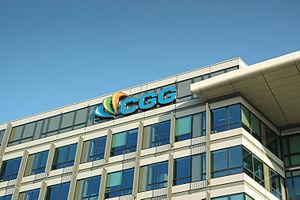
Bâtiment CGG situé 27 avenue Carnot à Massy (Essonne) en France
CGG, anciennement Compagnie Générale de Géophysique-Veritas, est une entreprise française spécialisée dans l'exploration du sous-sol.